Truid Ulfstand

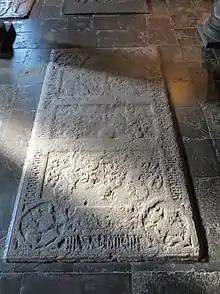
Truid Ulfstand's gravestone with the family coat of arms of his parents and wives in the crypt of Lund Cathedral. The inscription reads: "her ligger begrauit oc salig wader truidor grerson wlstand ridd aff torop so døde an dm met tw.s ... kiere frwer ano d ni md ..."

Truid Gregersen Ulfstand (1487 – November 16, 1545) was a Danish nobleman, landowner, and privy council member. He was active in Norway in the 1530s during the time that the country was entering into a real union with Denmark, and was a commander in the Danish civil war known as The Count's Feud.